Høje-Taastrup Municipality

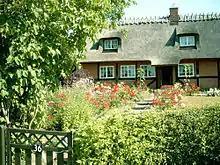
Typical thatch-roofed house

The town of Høje Taastrup is a new development, centered on the train station. Behind the town hall lies the old village of Høje Taastrup, with its typical country church, picturesque thatch-roofed buildings, and a village pond complete with duck houses. It is a reminder of the area's agricultural past. The farmland that used to lie in the vicinity of the old village has been pretty much developed as of 2005.